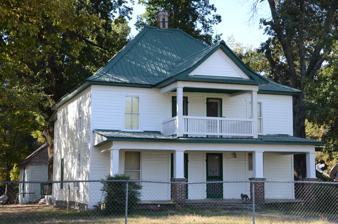
Building: Cremane House
Country: United States of America
Year built: 1910
Historic house in Arkansas, United States United States historic place Cremane House U.S. National Register of Historic Places Location in Arkansas Show map of Arkansas Location in United States Show map of the United States Location Co. Rd. 95 W of Bradford Lake, Bradford, Arkansas Coordinates 35°25′1″N 91°26′19″W / 35.41694°N 91.43861°W / 35.41694; -91.43861 Area 2 acres (0.81 ha) Built 1910 ( 1910 ) Architectural style Vernacular double pile MPS White County MPS NRHP reference No. 91001320 Added to NRHP July 10, 1992 The Cremane House is a historic house in White County, Arkansas .  It is located on the south side of County Road 95 (Lake Road), about 1 mile (1.6 km) southeast of Bradford .  It is a two-story wood frame double-pile structure, with a bellcast roof and novelty siding.  It was built c. 1910, and is one of a small number of vernacular houses to survive in the county from this period. The house was listed on the National Register of Historic Places in 1992. See also National Register of Historic Places listings in White County, Arkansas References